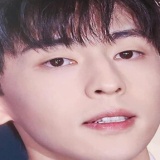
diễn viên Đặng Luân